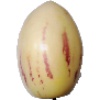
Label: pepino